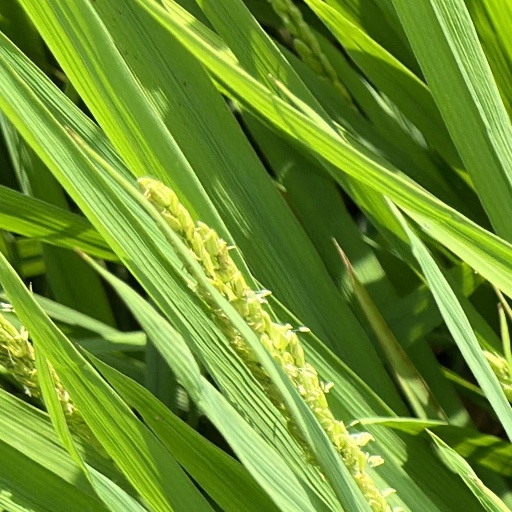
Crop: rice